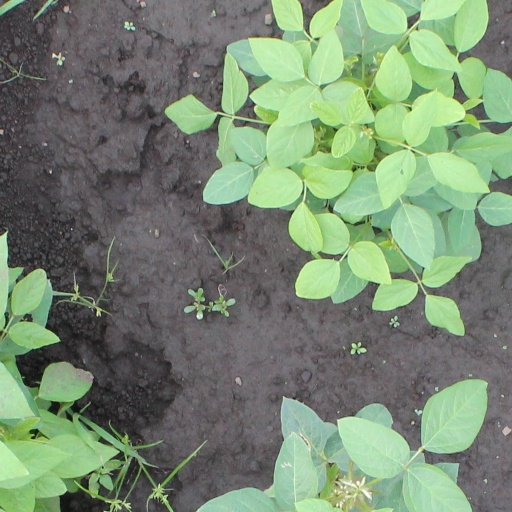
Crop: soybean